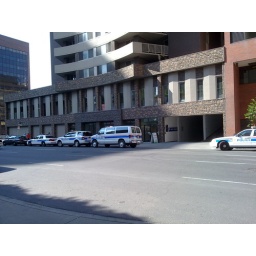
police vehicles in front of apartment where someone fell from the 9th floor balcony and landed on the 3rd floor